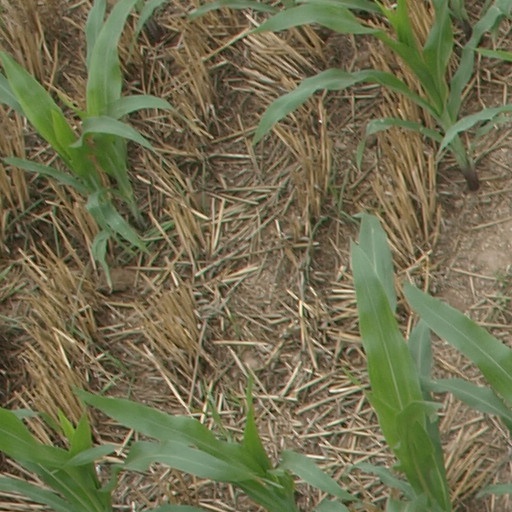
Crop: maize; corn